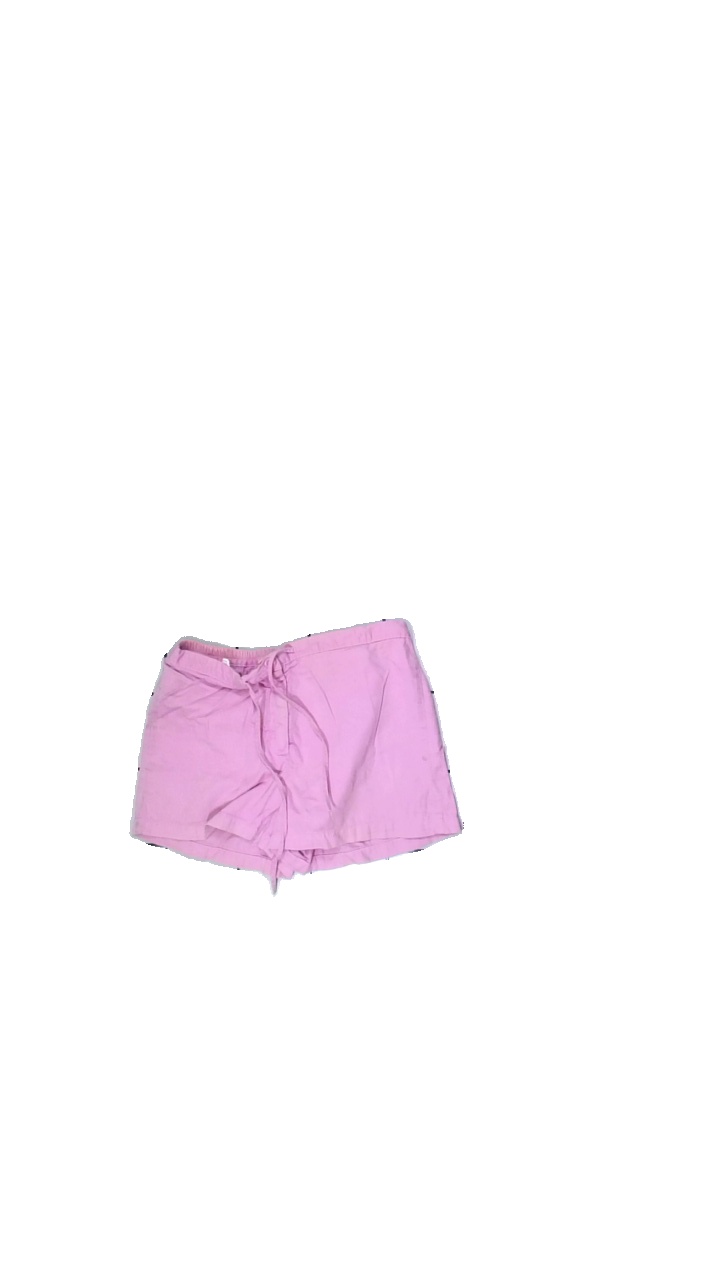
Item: Shorts (Ladies)
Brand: United Colors Of Benetton
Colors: Pink
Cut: Regular
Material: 100% cotton
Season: Summer
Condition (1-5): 1
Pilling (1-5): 4
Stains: Major
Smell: Minor
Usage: Export
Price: <50